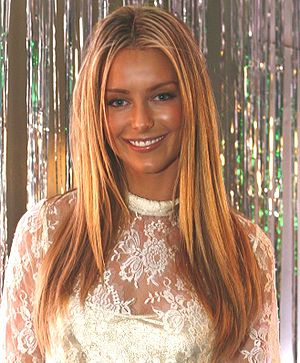
Miss Universe / Vindere / Galleri med billeder af vindere
"Miss Universe er en årlig international skønhedskonkurrence, der arrangeres af Miss Universe Organization. Miss Universe er sammen med Miss World, Miss International, Miss Supranational og Miss Grand International en af ""De Grand Slam"" skønhedskonkurrencer i verden. Konkurrencen blev grundlagt i 1952 af det californske tøjmærke Pacific Mills. Arrangementet blev overtaget af Kayser-Roth og senere af Gulf+Western Industries, før det blev overtaget af Donald Trump i 1996. Showet sendes i USA på tv-netværket NBC og samtidig på det spansksprogede Telemundo og sendes som webcast på Xbox Live.